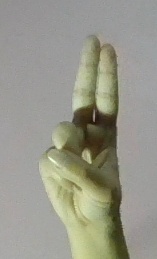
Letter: taa